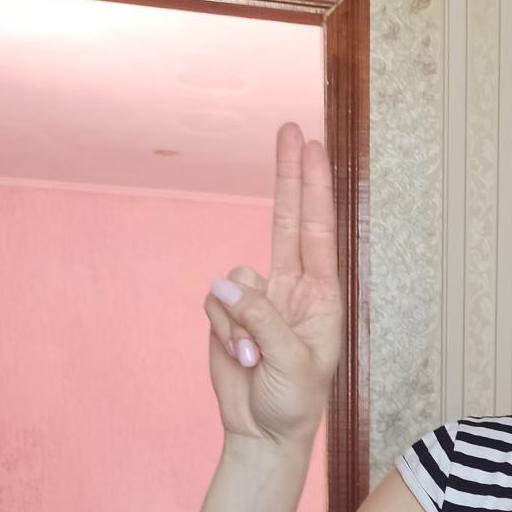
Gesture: two_up